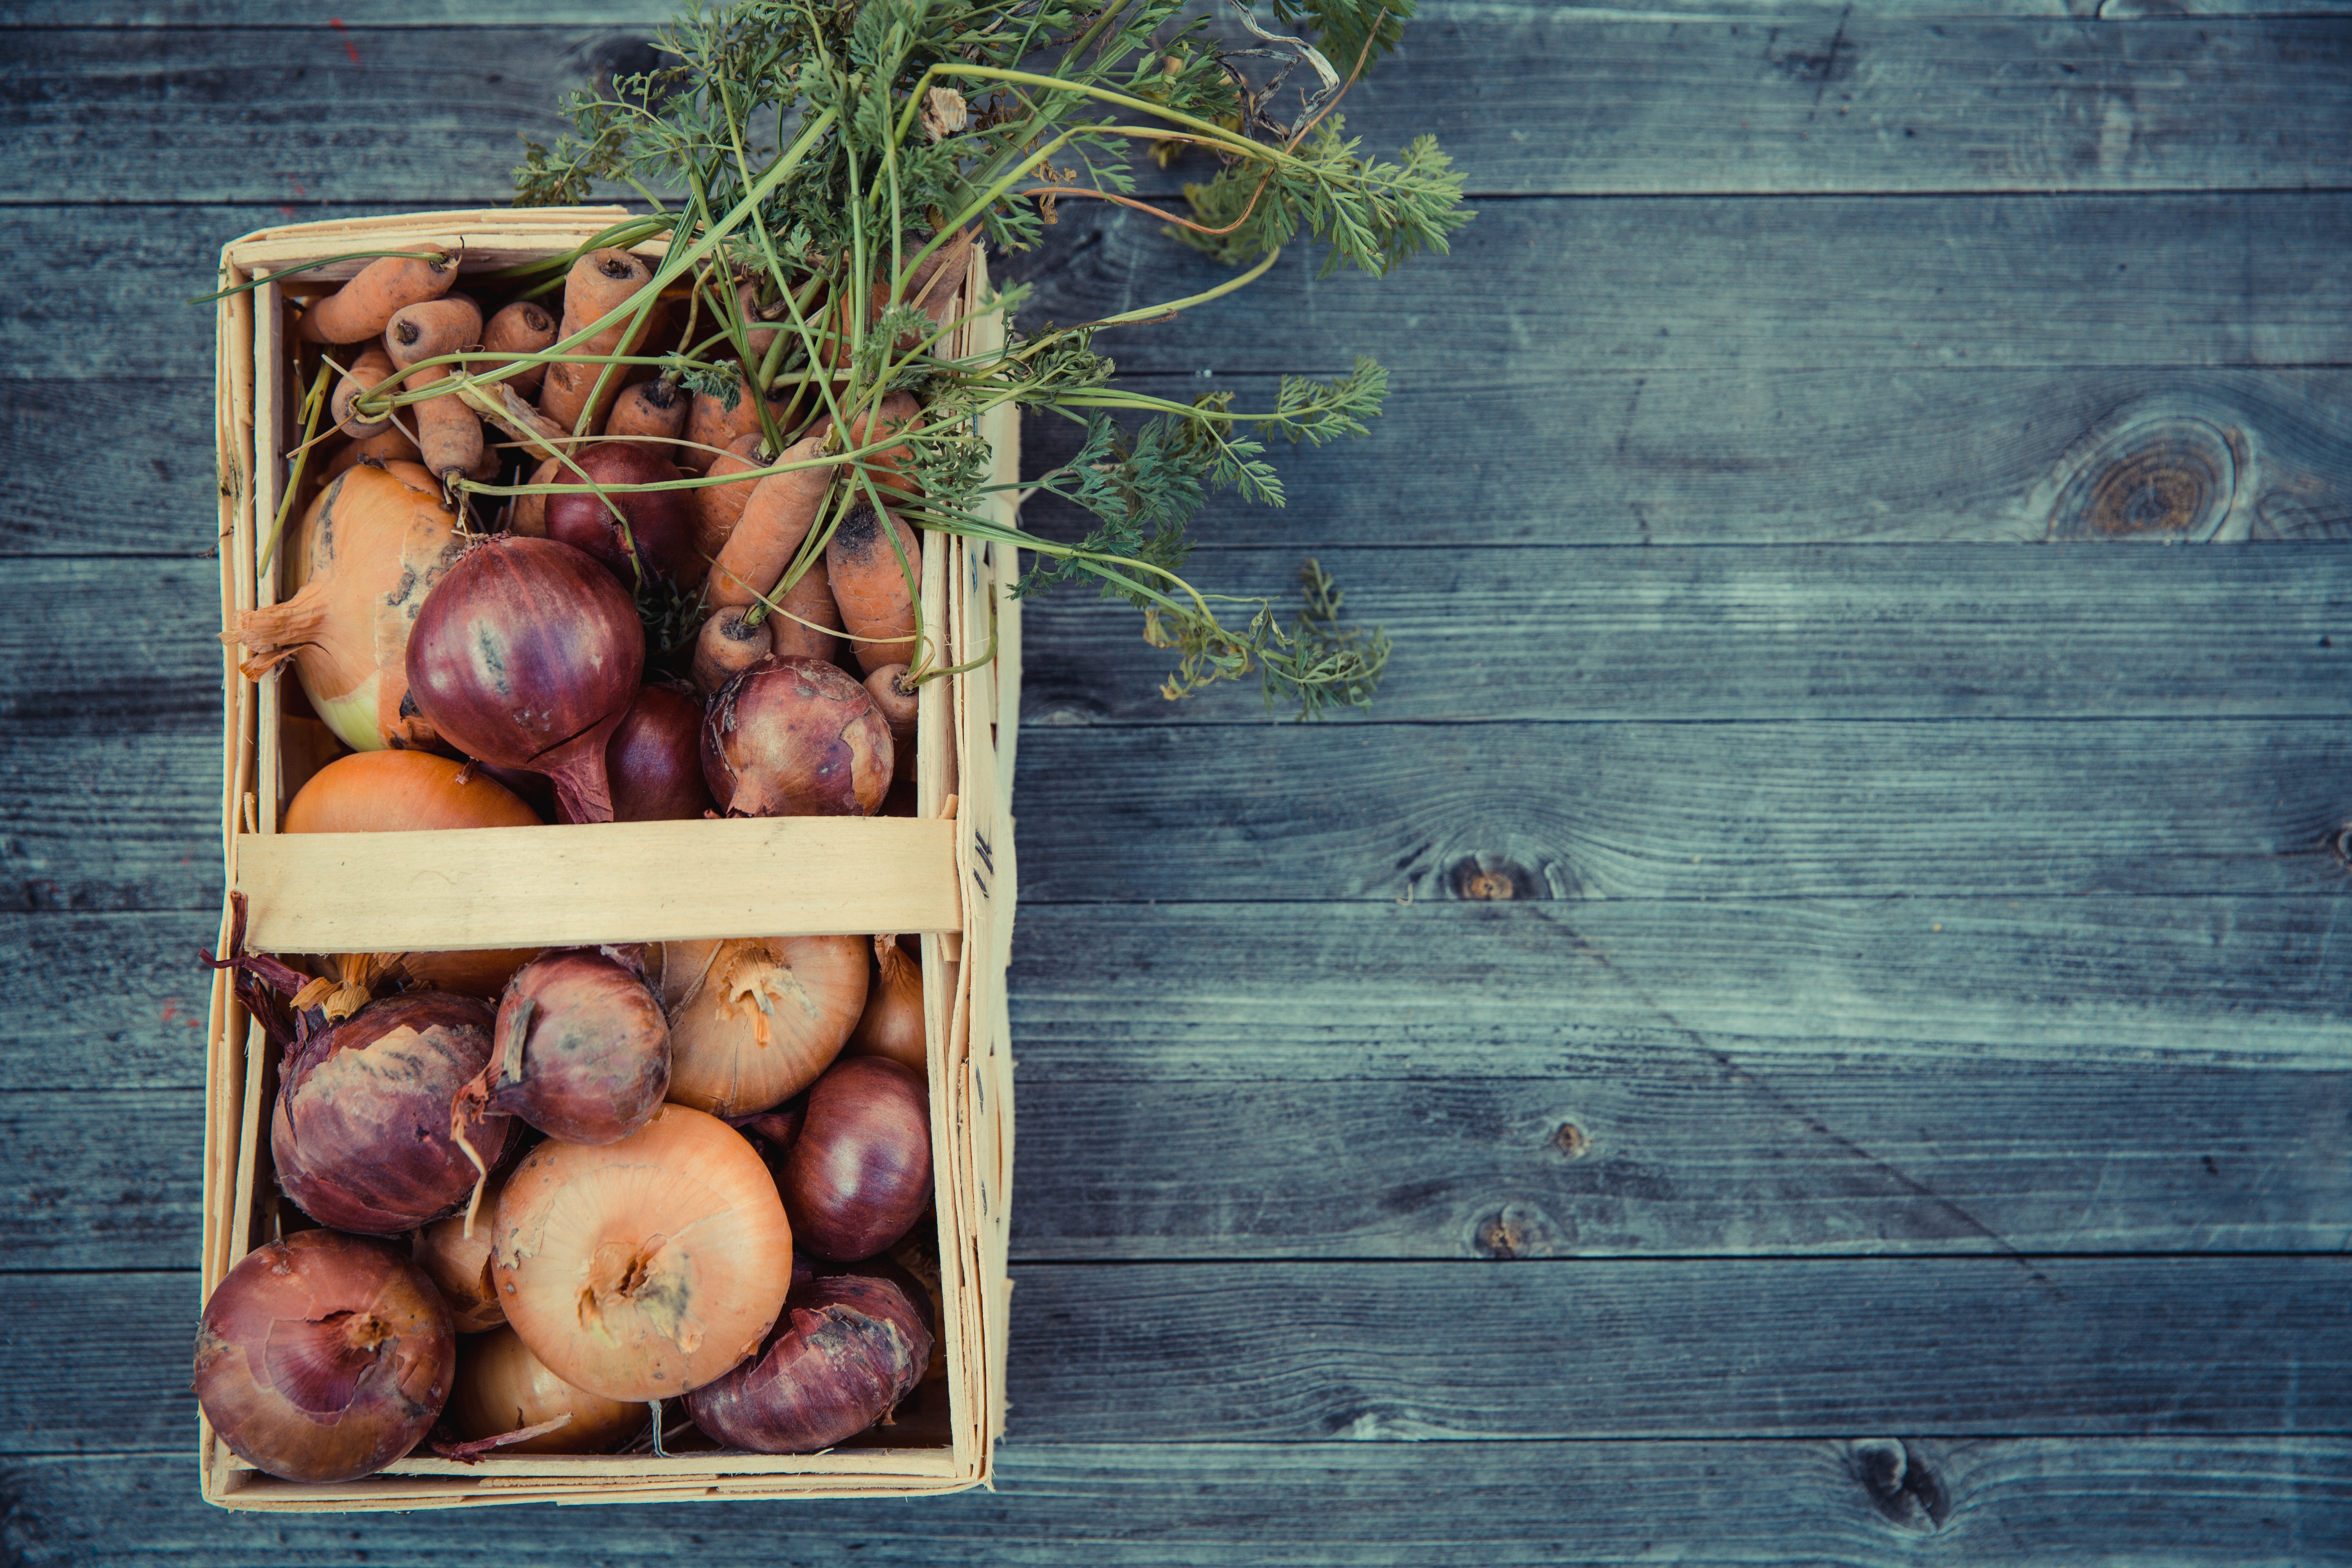
plant, food, produce, vegetable, still life, painting, still life photography